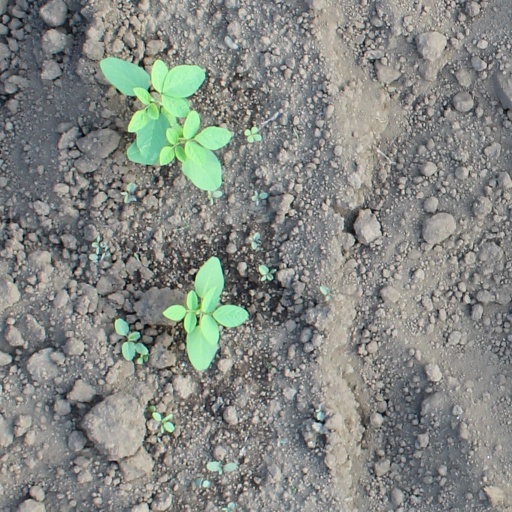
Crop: soybean